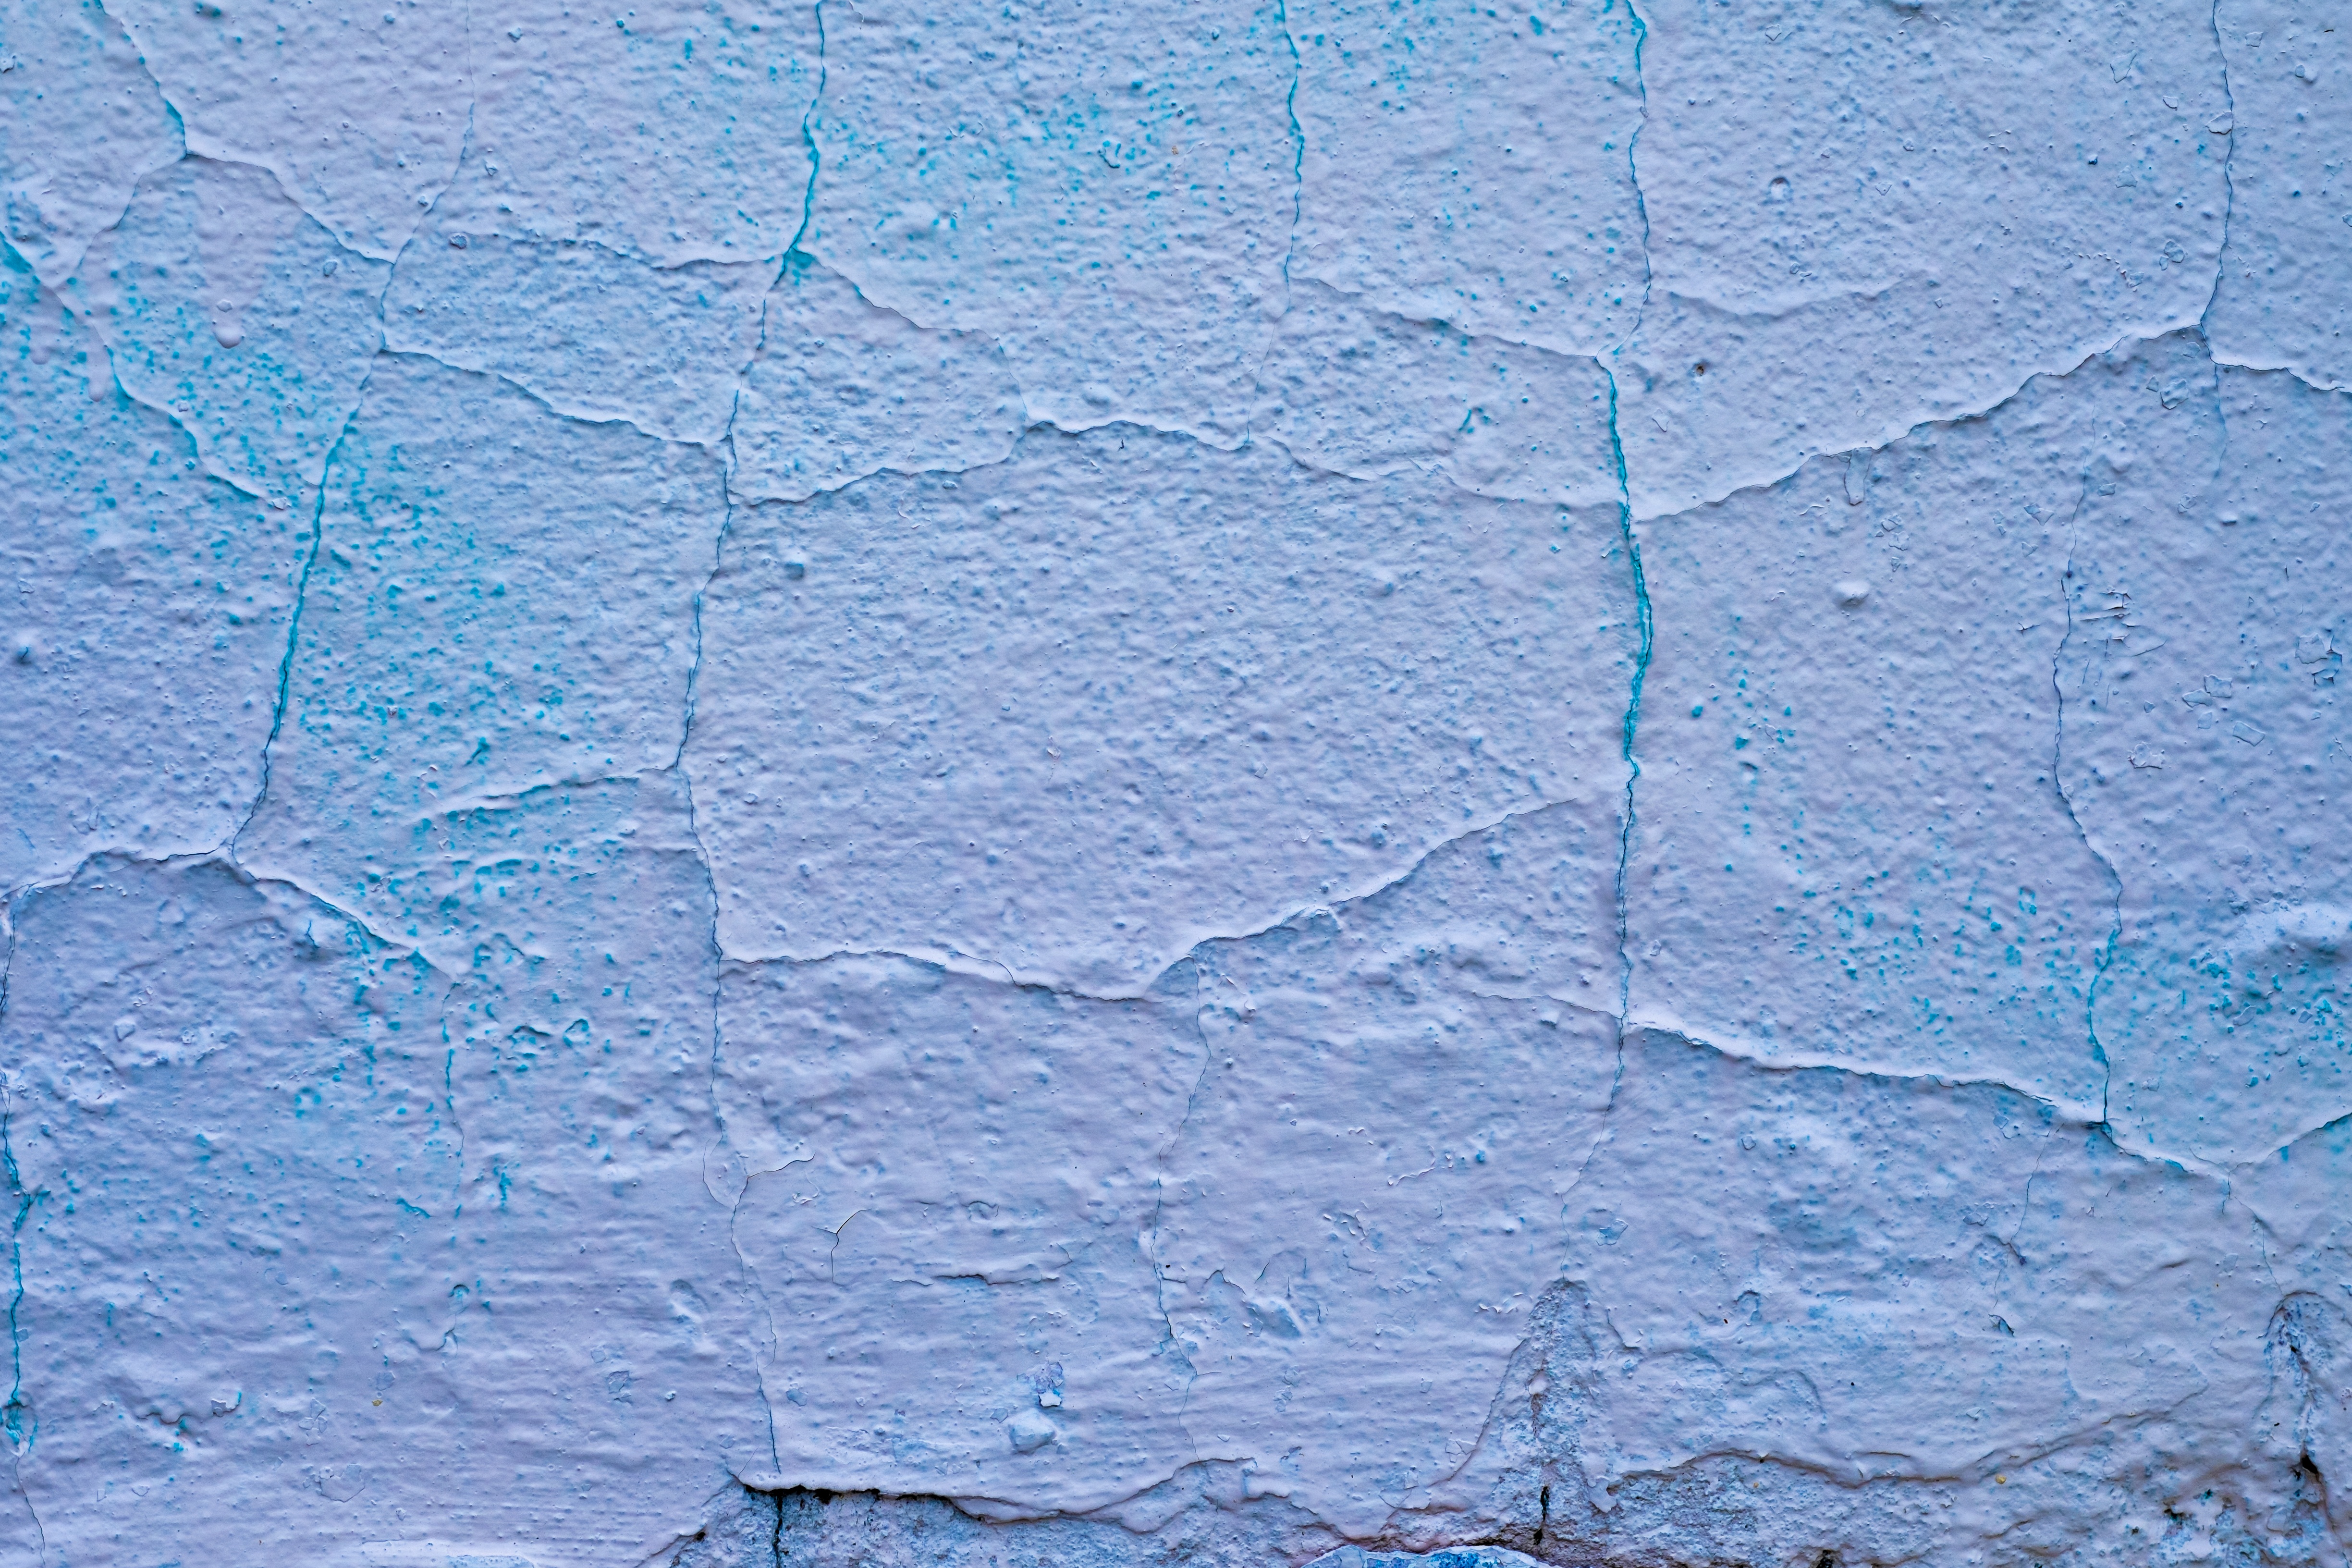
water, architecture, house, texture, old, city, wall, ice, construction, line, reflection, paint, grunge, blue, brick, material, concrete, cracked, block, fortress, background, design, shabby, cement, barrier, obstacle, freezing, element, solid, wall house, deadlock, wall building, the fa ade of the, old wall, blue background, concrete background, zasharpanny